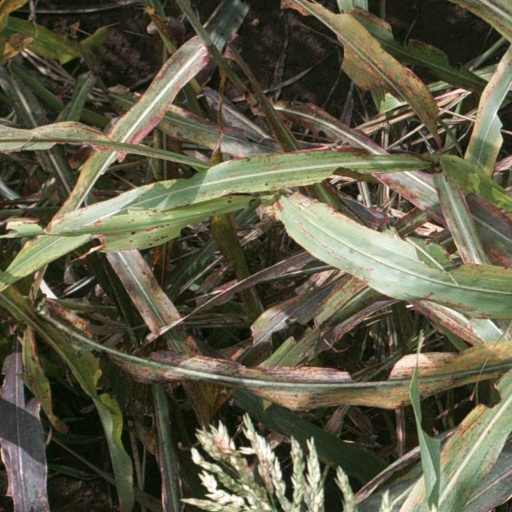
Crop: sorghum